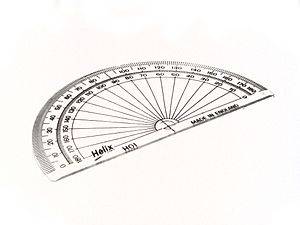
Vinkelmåler / Galleri
I geometri er en vinkelmåler et cirkulært eller halvcirkulært måleinstrument til at måle en vinkel eller cirkel. Den anvendte måleenhed er typisk grader, men også være nygrader eller radianer og i så fald bør de angives som sådan.